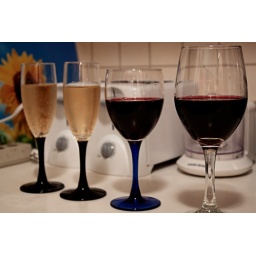
Ginger ale in champagne glasses for the kids, red wine for George and myself.